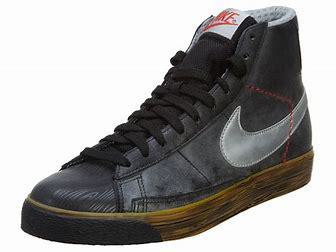
Brand: Nike
Model: Blazer